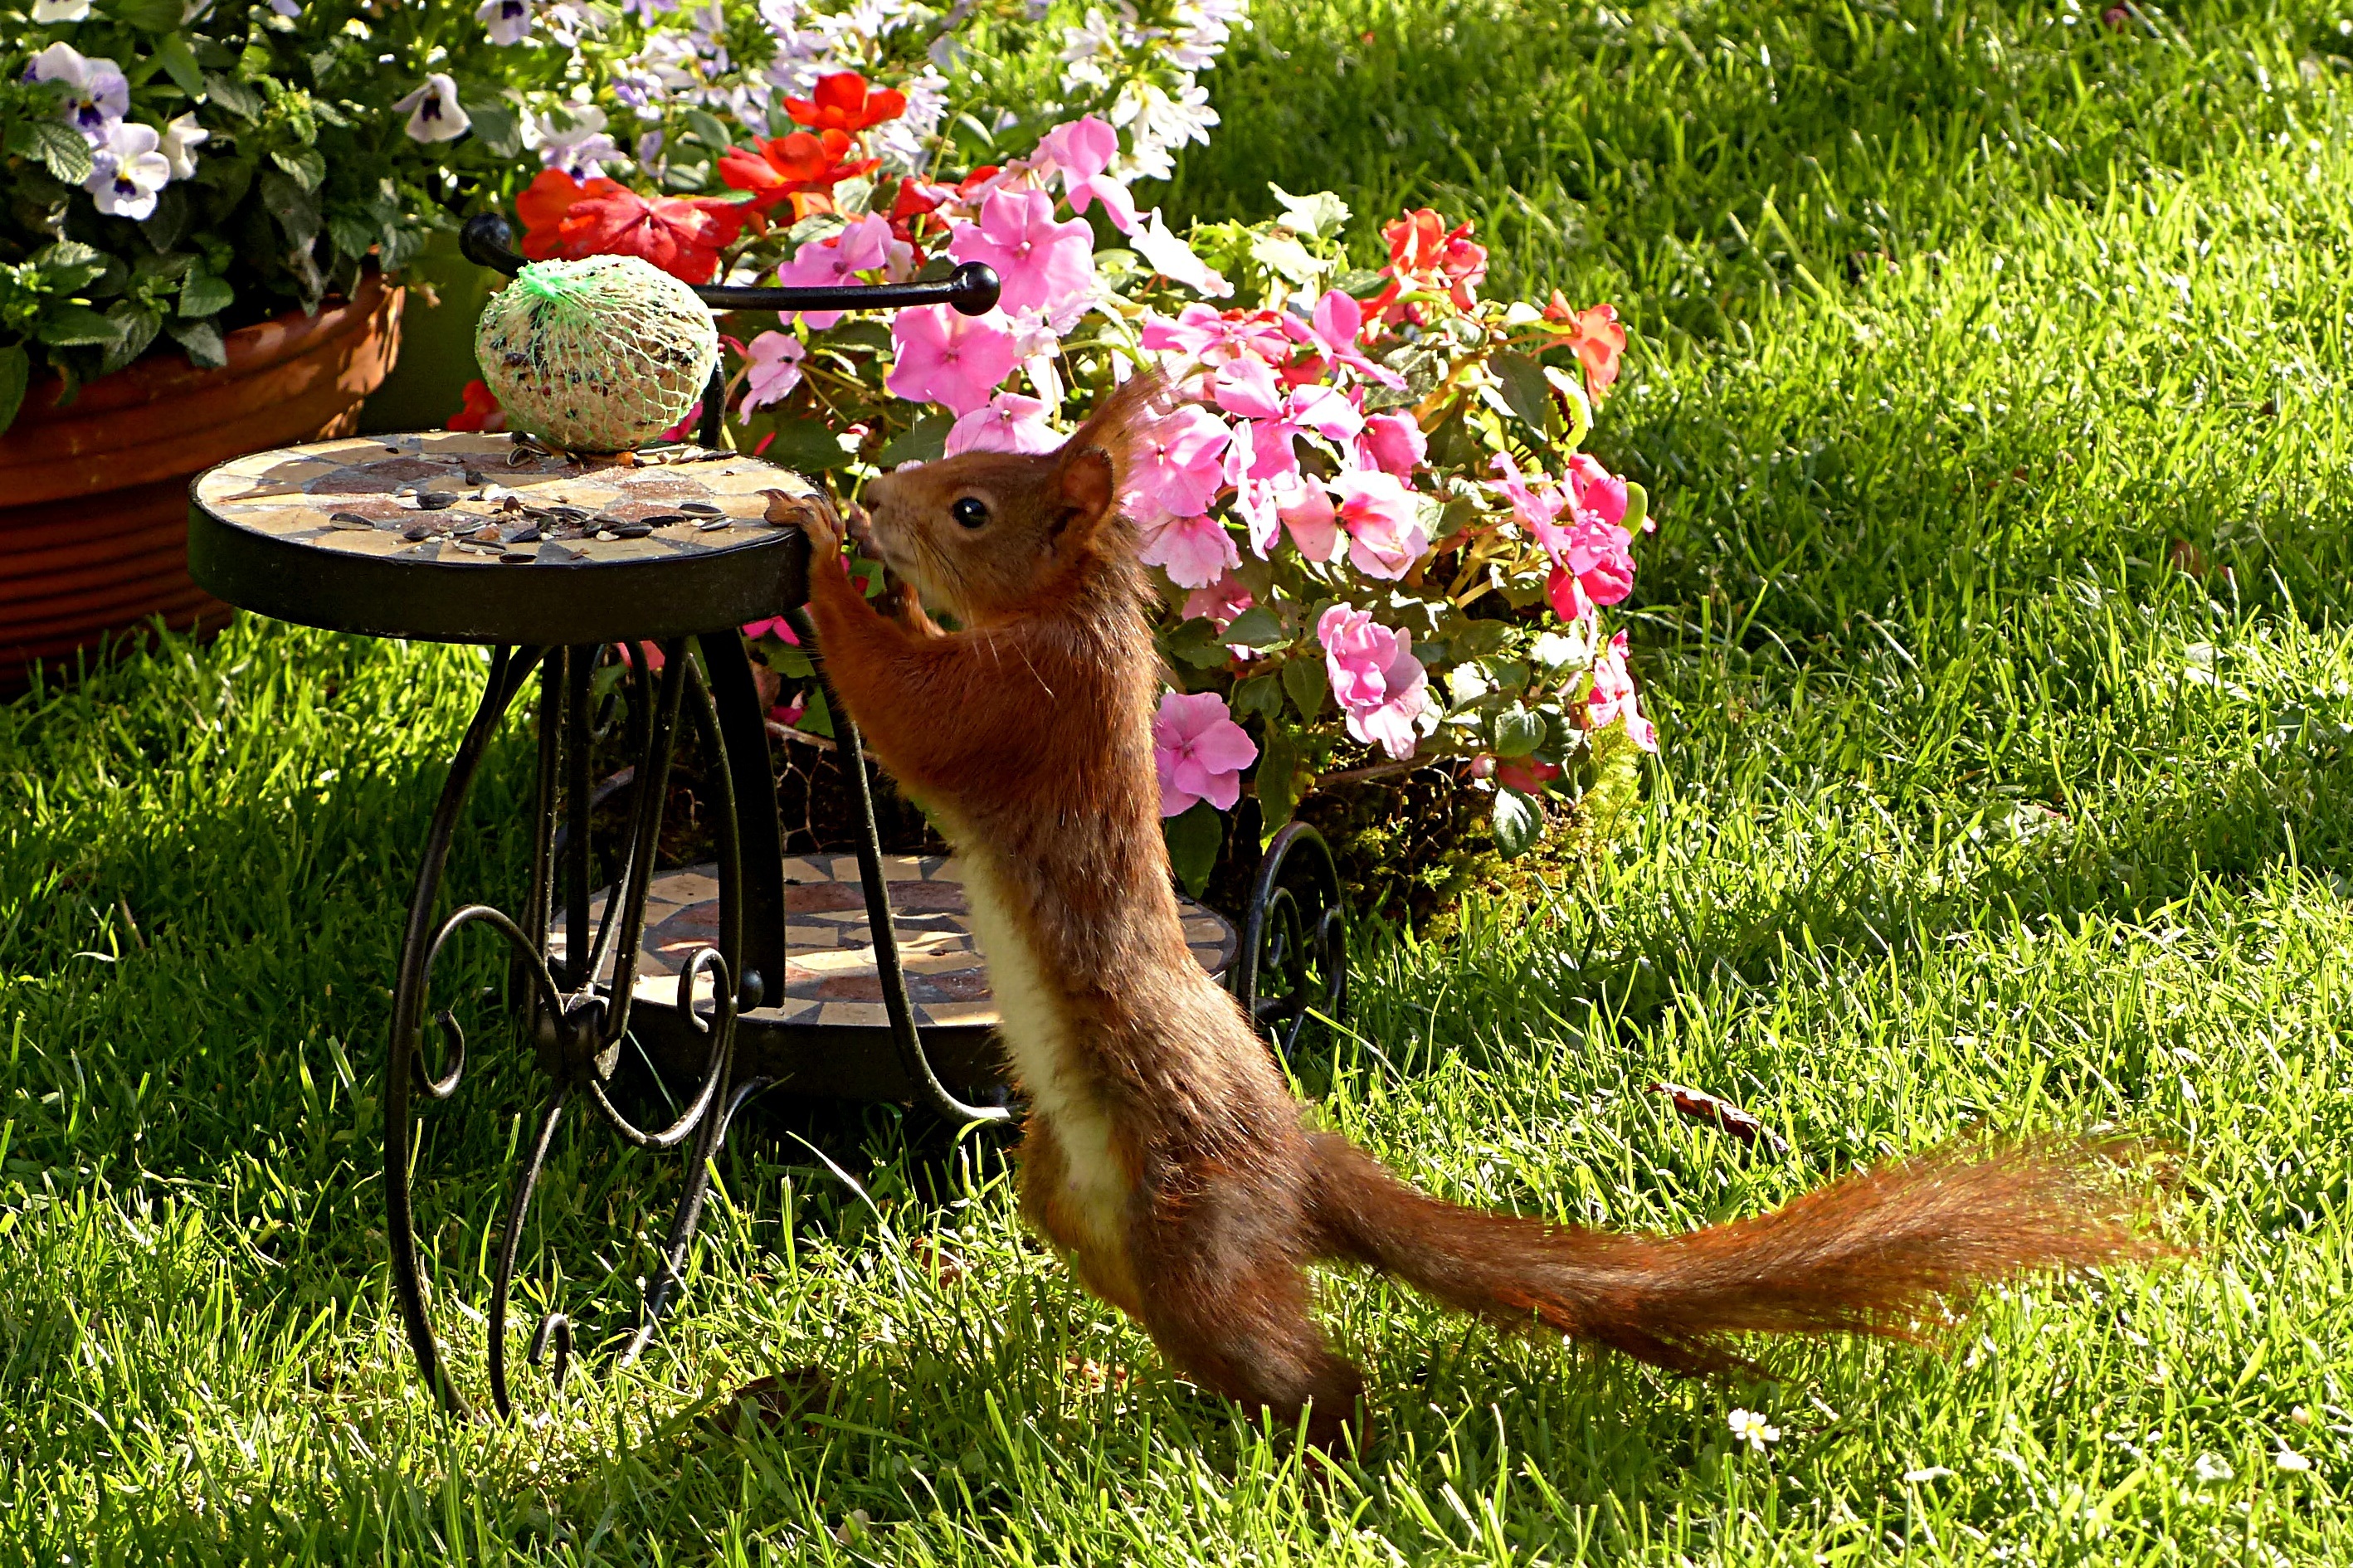
grass, plant, lawn, flower, animal, backyard, mammal, squirrel, garden, yard, sciurus, foraging garden